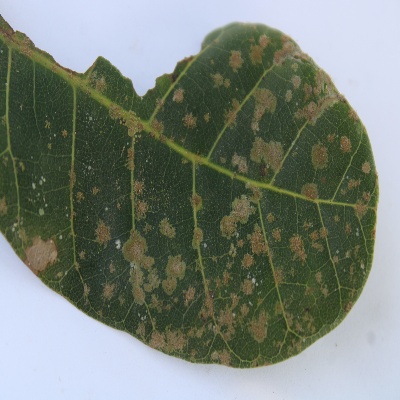
Crop: Cashew
Condition: red rust